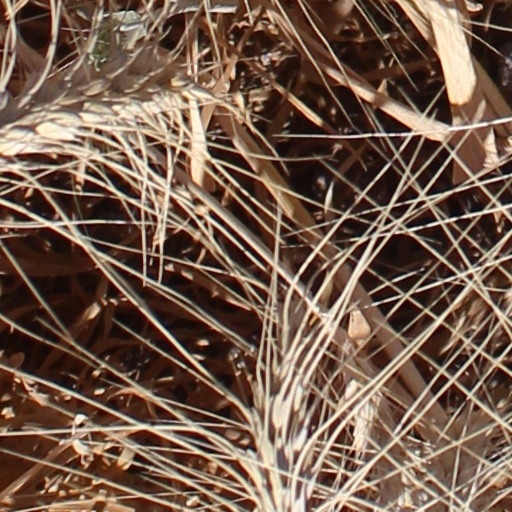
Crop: wheat